Zulfiqar Khan Nusrat Jung

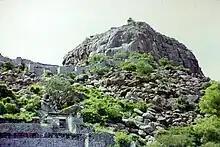
View of the Jinji Fort, whose capture earned Zulfiqar Khan the title 'Nusrat Jung'

The lengthy duration of the Siege of Jinji led contemporary observers to accuse Zulfiqar Khan of collusion with the enemy. In 1698, Jinji fort finally fell, but Rajaram once again evaded capture. Zulfiqar Khan had his rank raised, and was awarded the title 'Nusrat Jung'; the fort was styled 'Nusratgarh'. Zulfiqar Khan was recalled to the emperor's camp, and his close subordinate Daud Khan Panni served as deputy "faujdar" of the Carnatic in his absence.